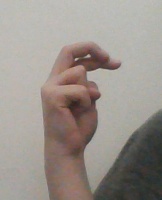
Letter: zay